Wends

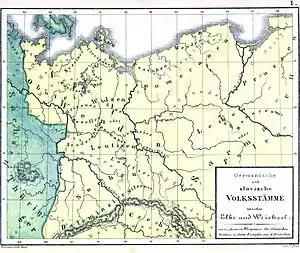
"Limes sorabicus": the Sorbian settlement area bordering East Francia on a map of medieval Germany ("Germanische und slavische Volksstämme zwischen Elbe und Weichsel", 1869)

According to one theory, Germanic peoples first applied this name to the ancient Veneti.